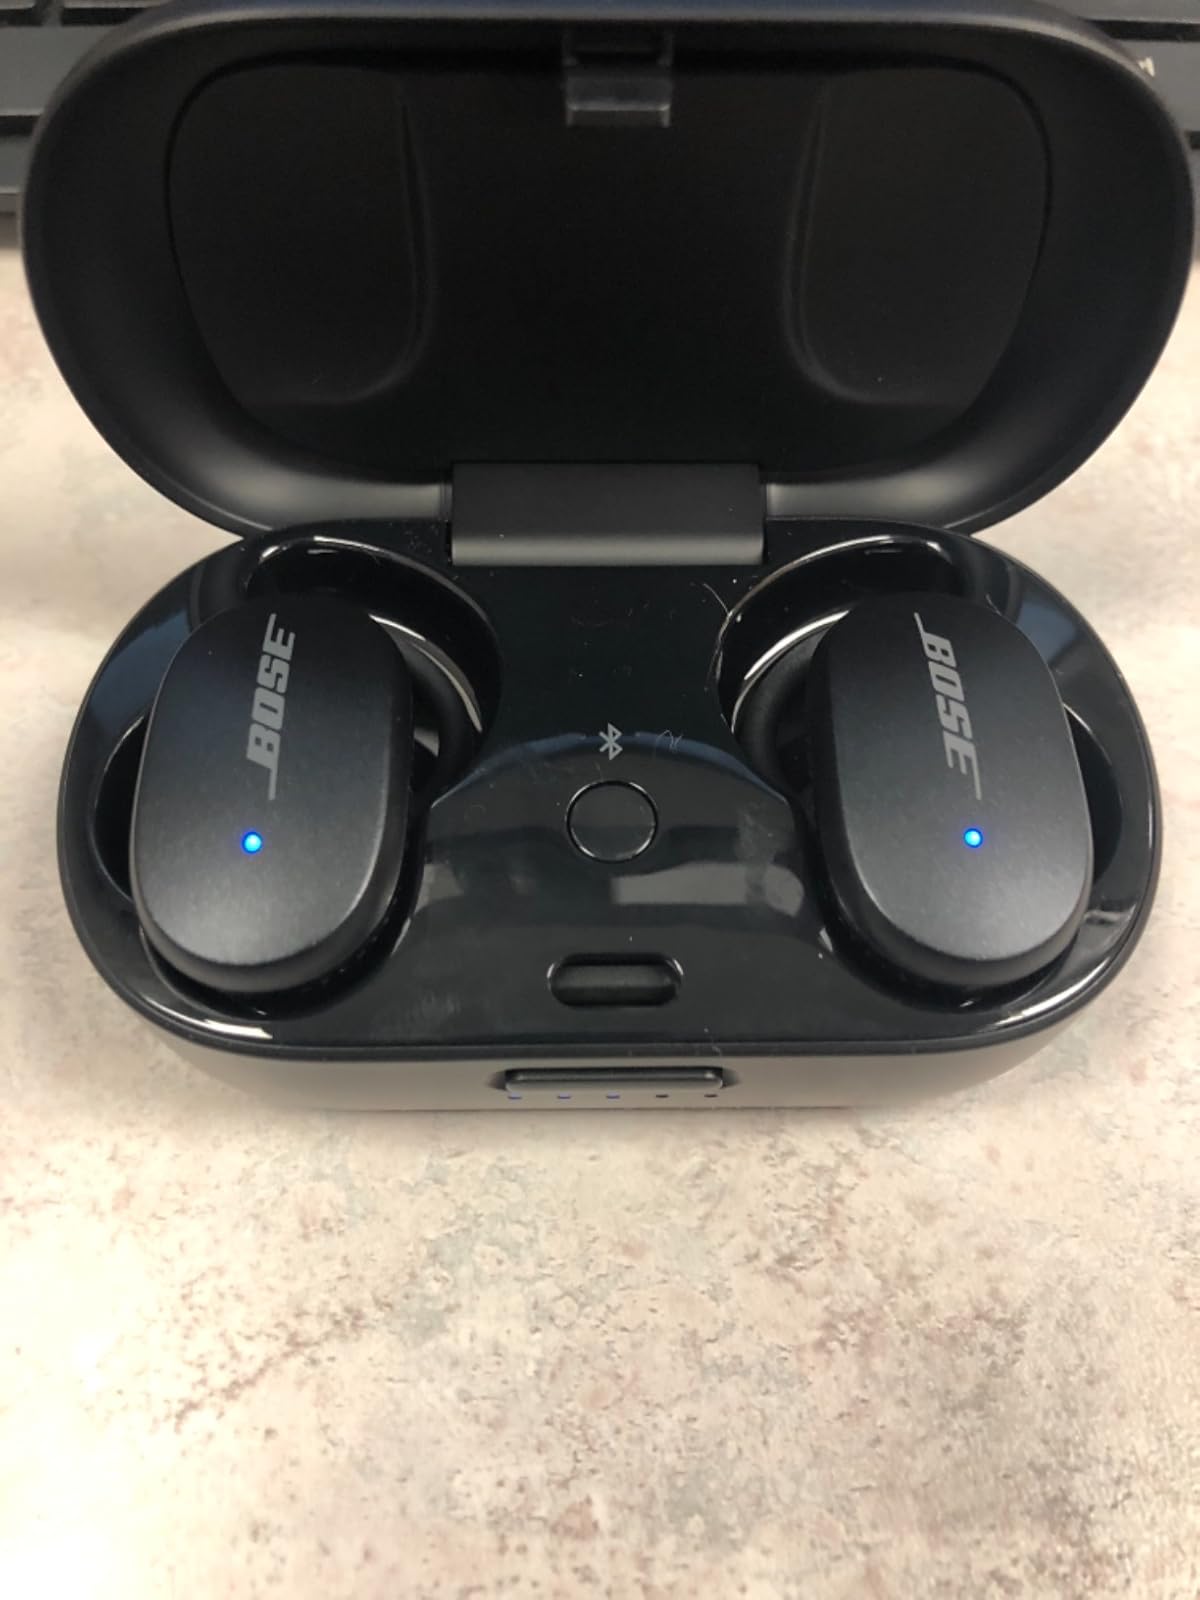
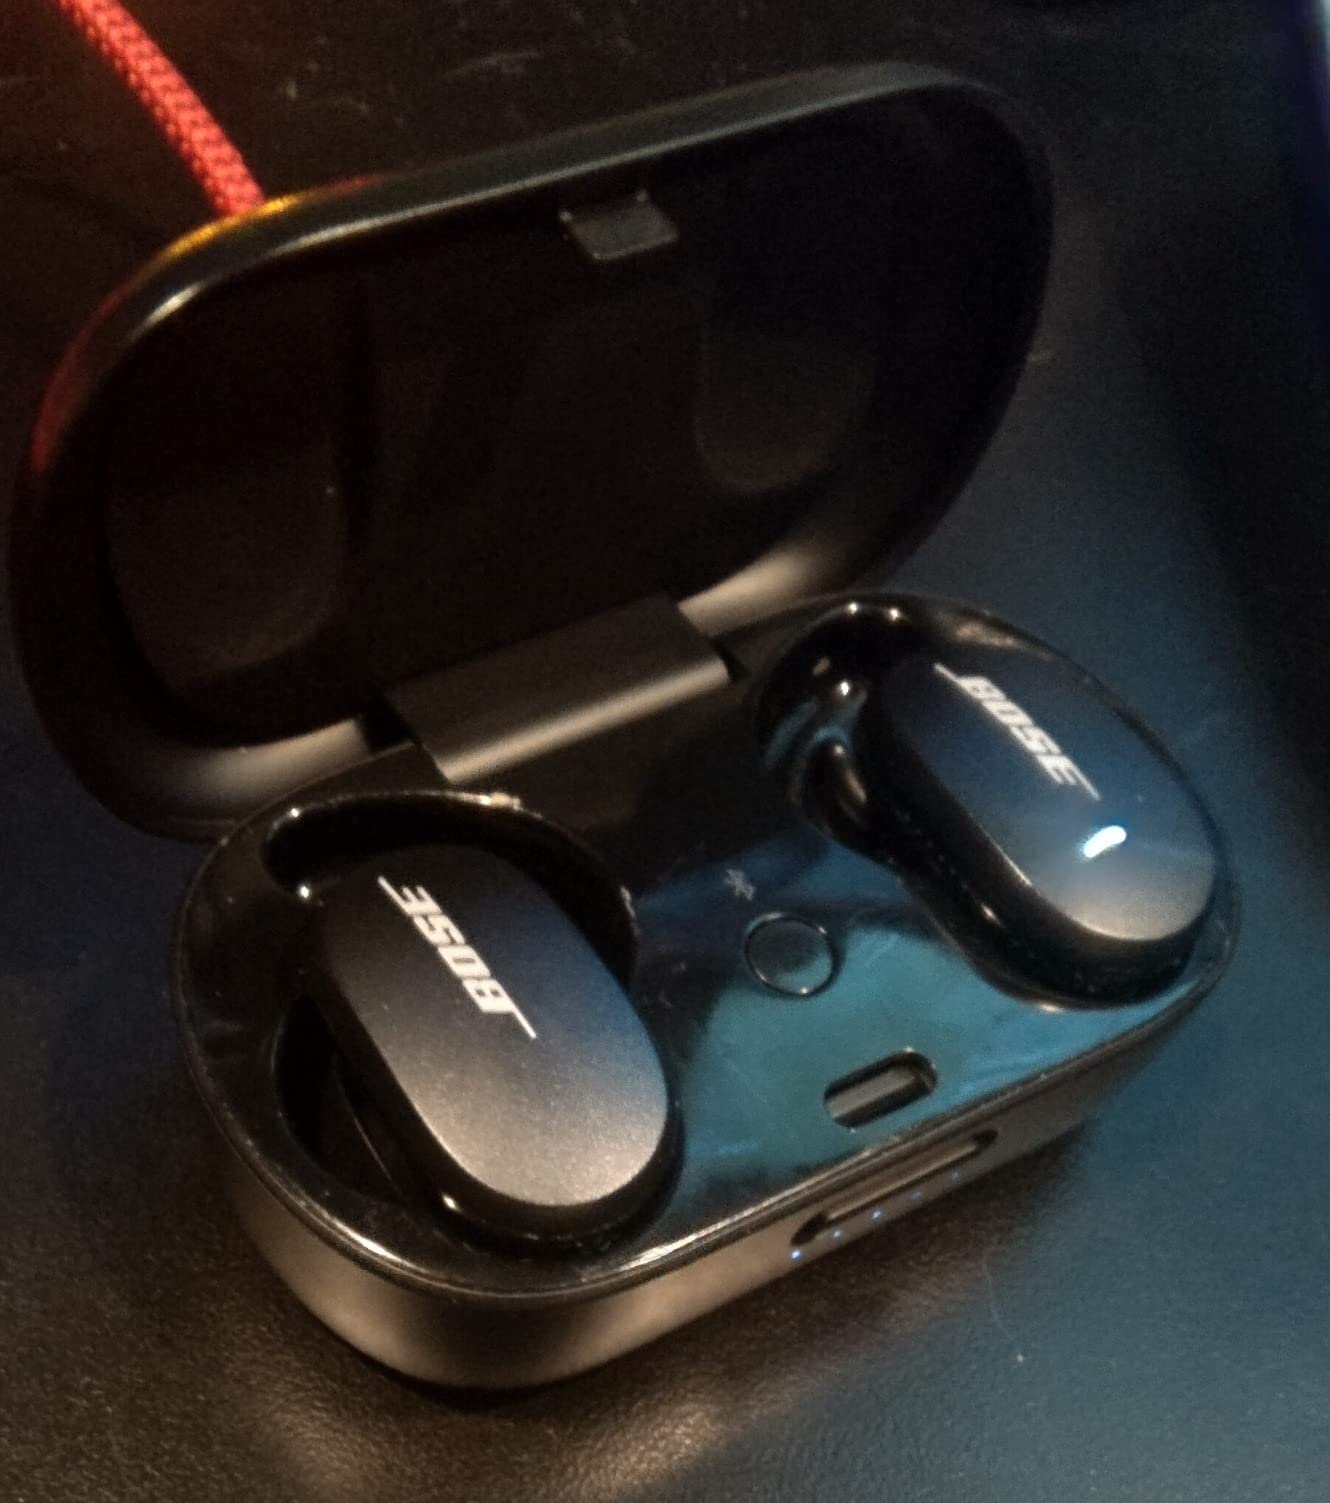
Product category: earbuds
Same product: yes